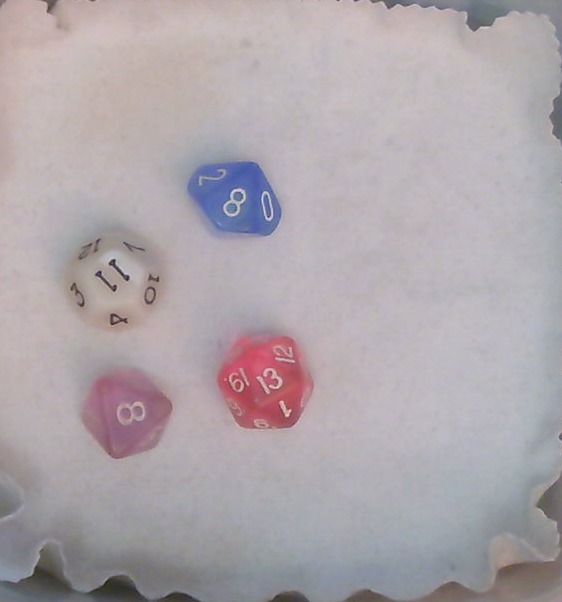
Dice in frame:
type: d12
value: 11
type: d20
value: 13
type: d10
value: 8
type: d8
value: 8
Label source: human
Face values trusted: yes